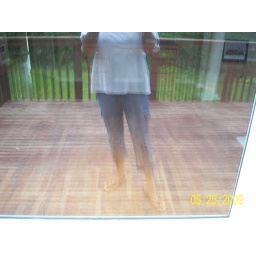
balcony and look closely you can see the wood tile in the kitchen